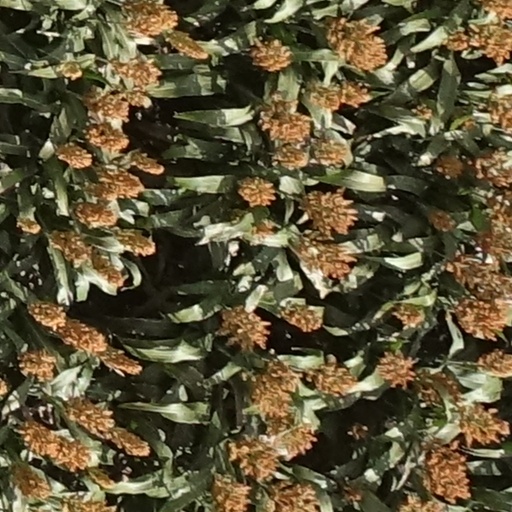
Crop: sorghum